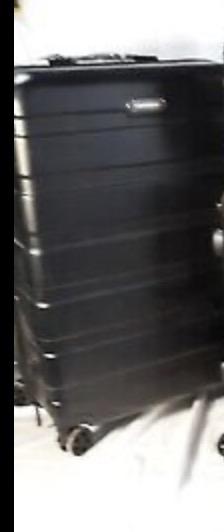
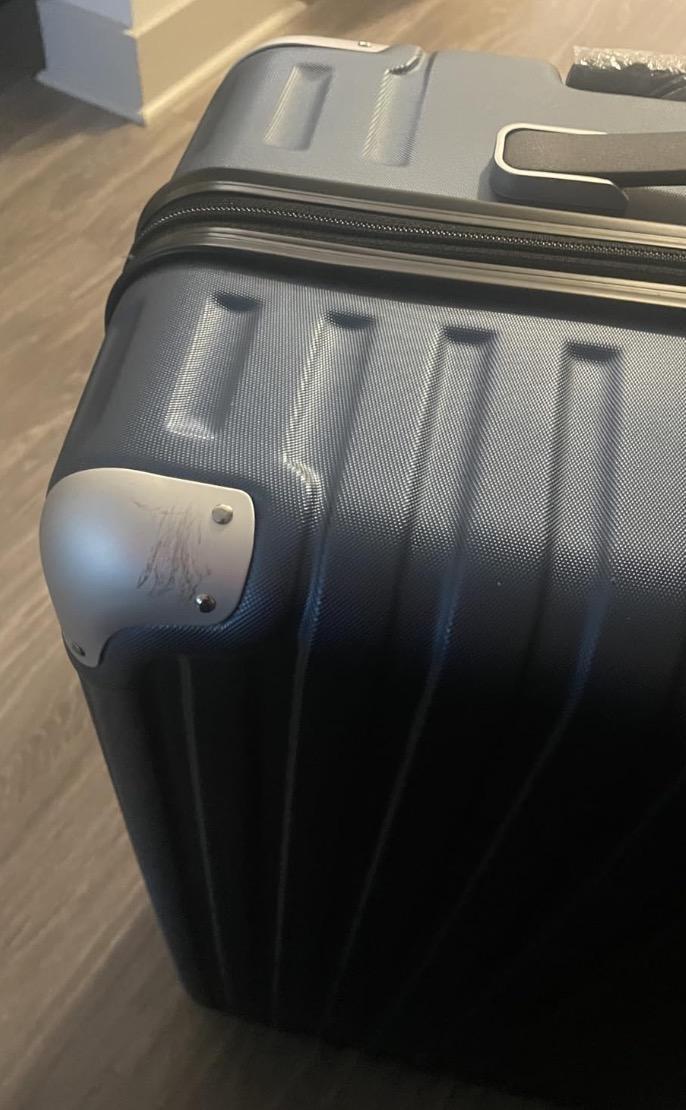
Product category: items_tea
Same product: no